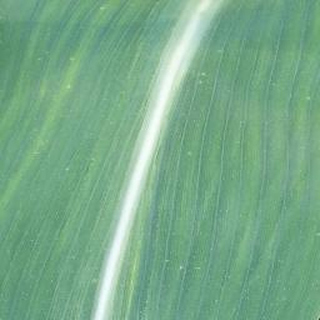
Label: healthy_corn